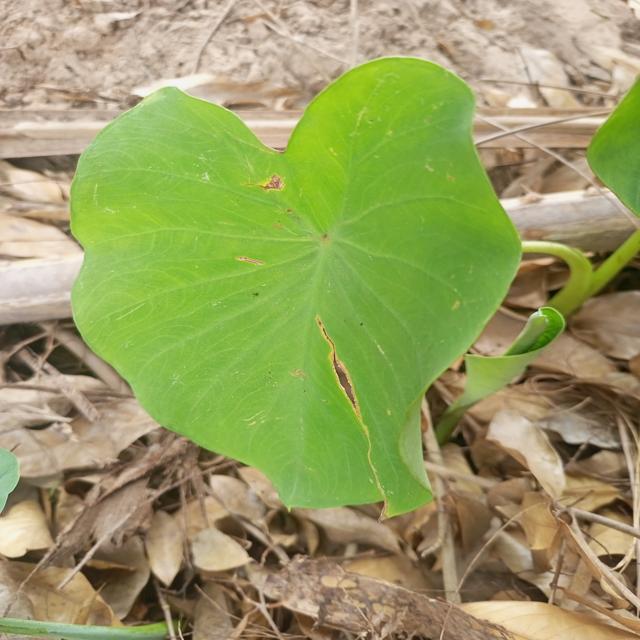
Label: Early_Blight